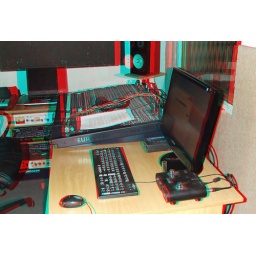
In a recording studio in anaglyph 3D red blue / cyan glasses to view